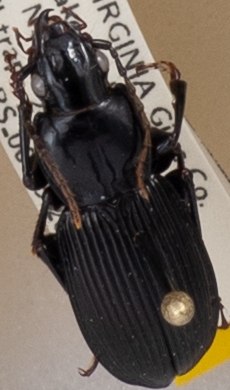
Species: Pterostichus coracinus
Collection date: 2021-08-24
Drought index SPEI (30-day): -0.262
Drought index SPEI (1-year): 0.03
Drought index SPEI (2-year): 1.106